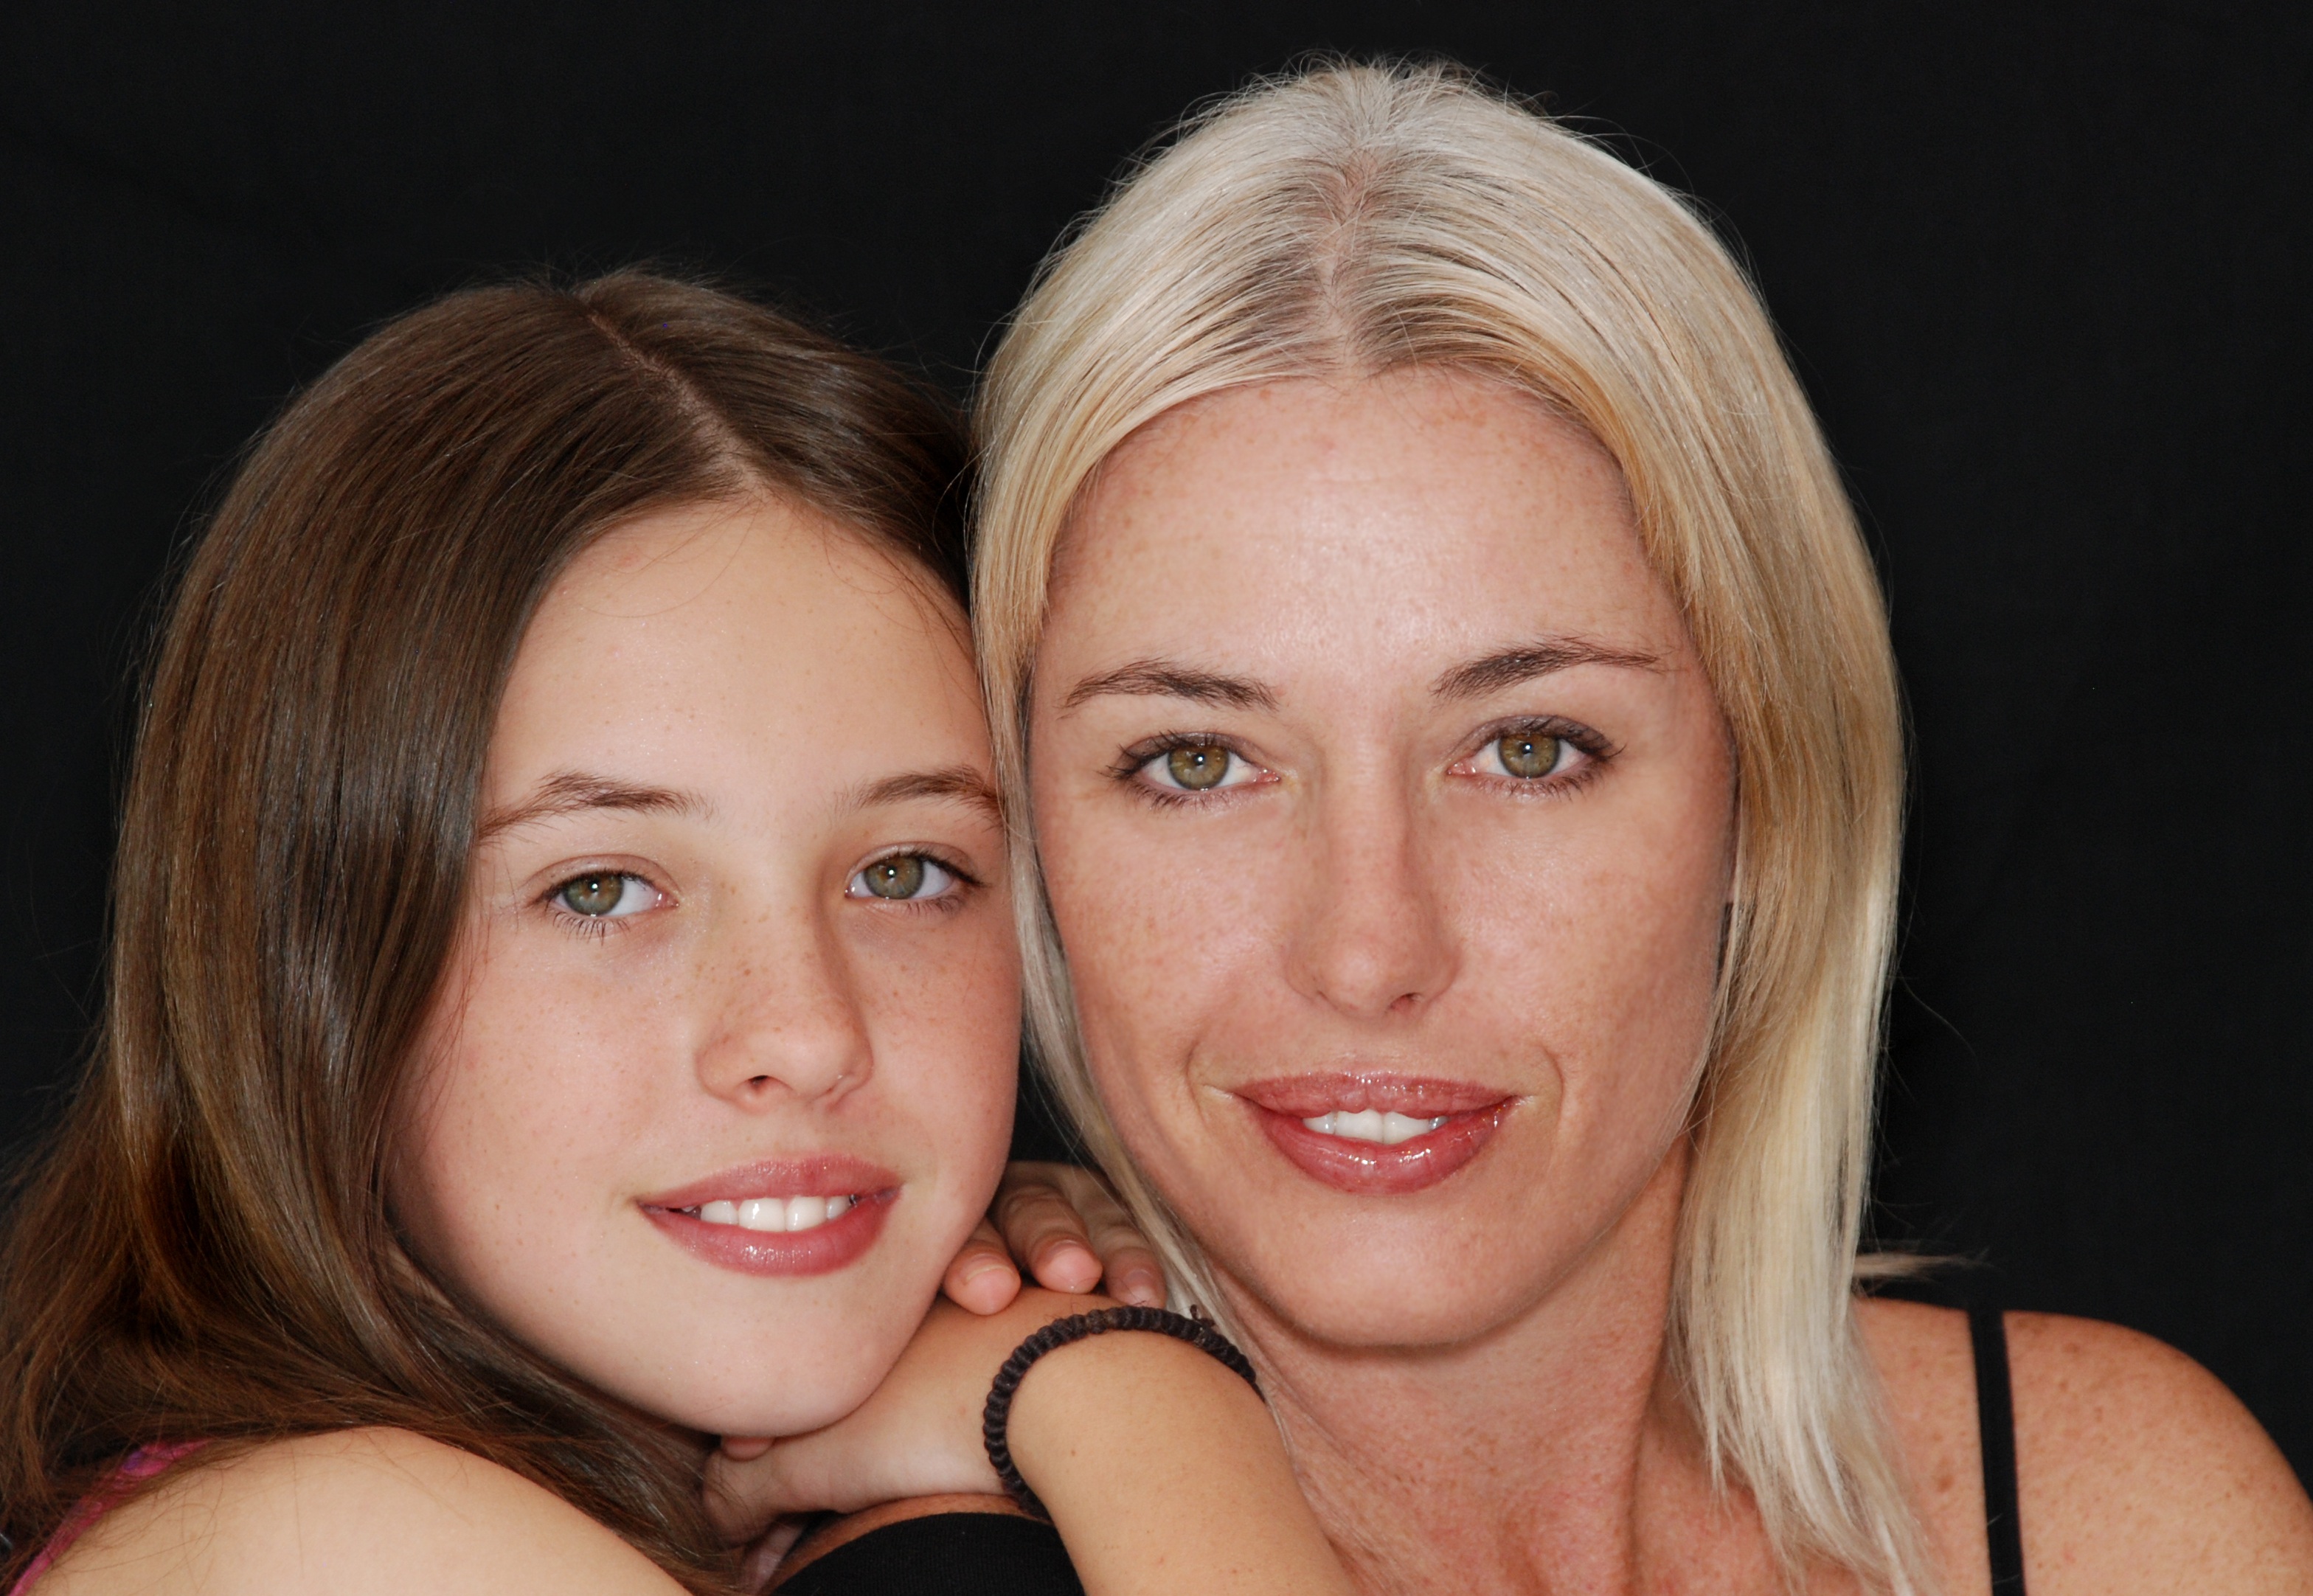
hand, person, girl, woman, hair, photography, leg, portrait, model, finger, lady, facial expression, lip, hairstyle, smiling, smile, teenager, mom, mouth, close up, human body, face, family, nose, cheek, happy, eye, head, skin, beauty, blond, organ, daughter, interaction, photo shoot, brown hair, confidence, portrait photography, human action, supermodel